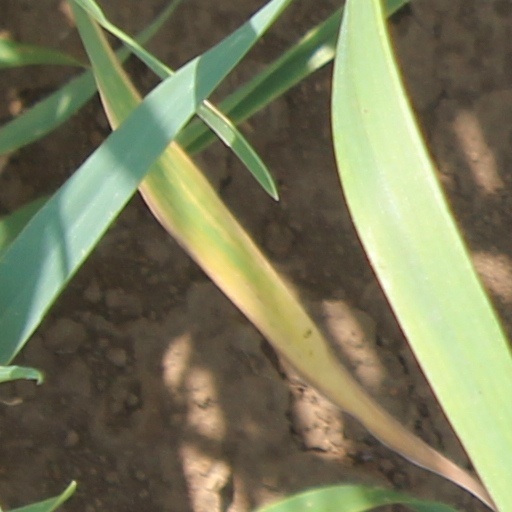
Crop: wheat